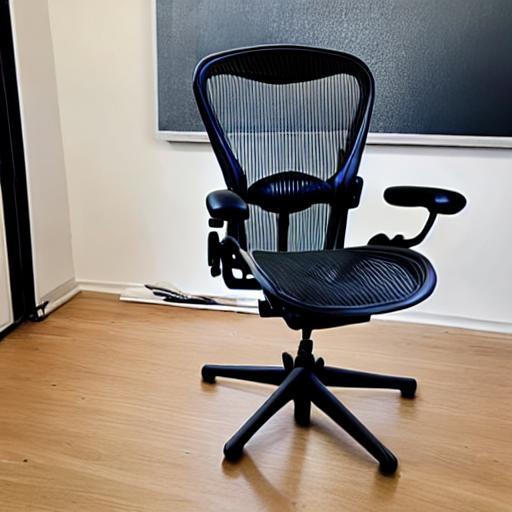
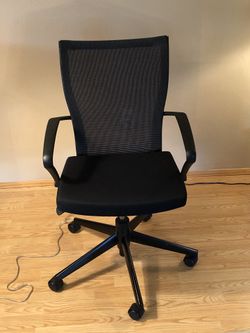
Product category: items_chair
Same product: no